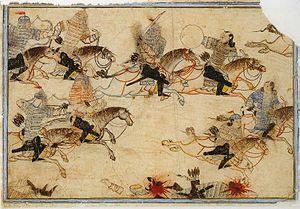
La division de l'Empire mongol commence lorsque Möngke Khan meurt en 1259 lors du siège du château de Diaoyu, sans avoir désigné de successeur. Cette vacance du pouvoir provoque un affrontement sanglant entre les membres de la famille de Tolui pour le titre de Khagan, affrontement qui dégénère en guerre, la guerre civile toluid. Cette guerre civile, associée à la guerre entre Berké et Houlagou Khan et à la guerre entre Qaïdu et Kubilai, affaiblit grandement l'autorité du Khagan au sein de l'Empire mongol. Finalement, l'empire se disloque en quatre khanats : la Horde d'or au Nord-Ouest, le Khanat de Djaghataï au centre, l'Ilkhanat au Sud-Ouest et la Dynastie Yuan à l'Est. Même si les empereurs Yuan continuent de porter le titre de Khagan de l'Empire mongol, leur autorité sur les trois autres Khans est purement symbolique, chacun des quatre khanats poursuivant ses propres intérêts et objectifs, avant de disparaître à des moments différents.